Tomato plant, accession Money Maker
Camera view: horizontal (90 deg, fisheye); turntable rotation: 210 degrees
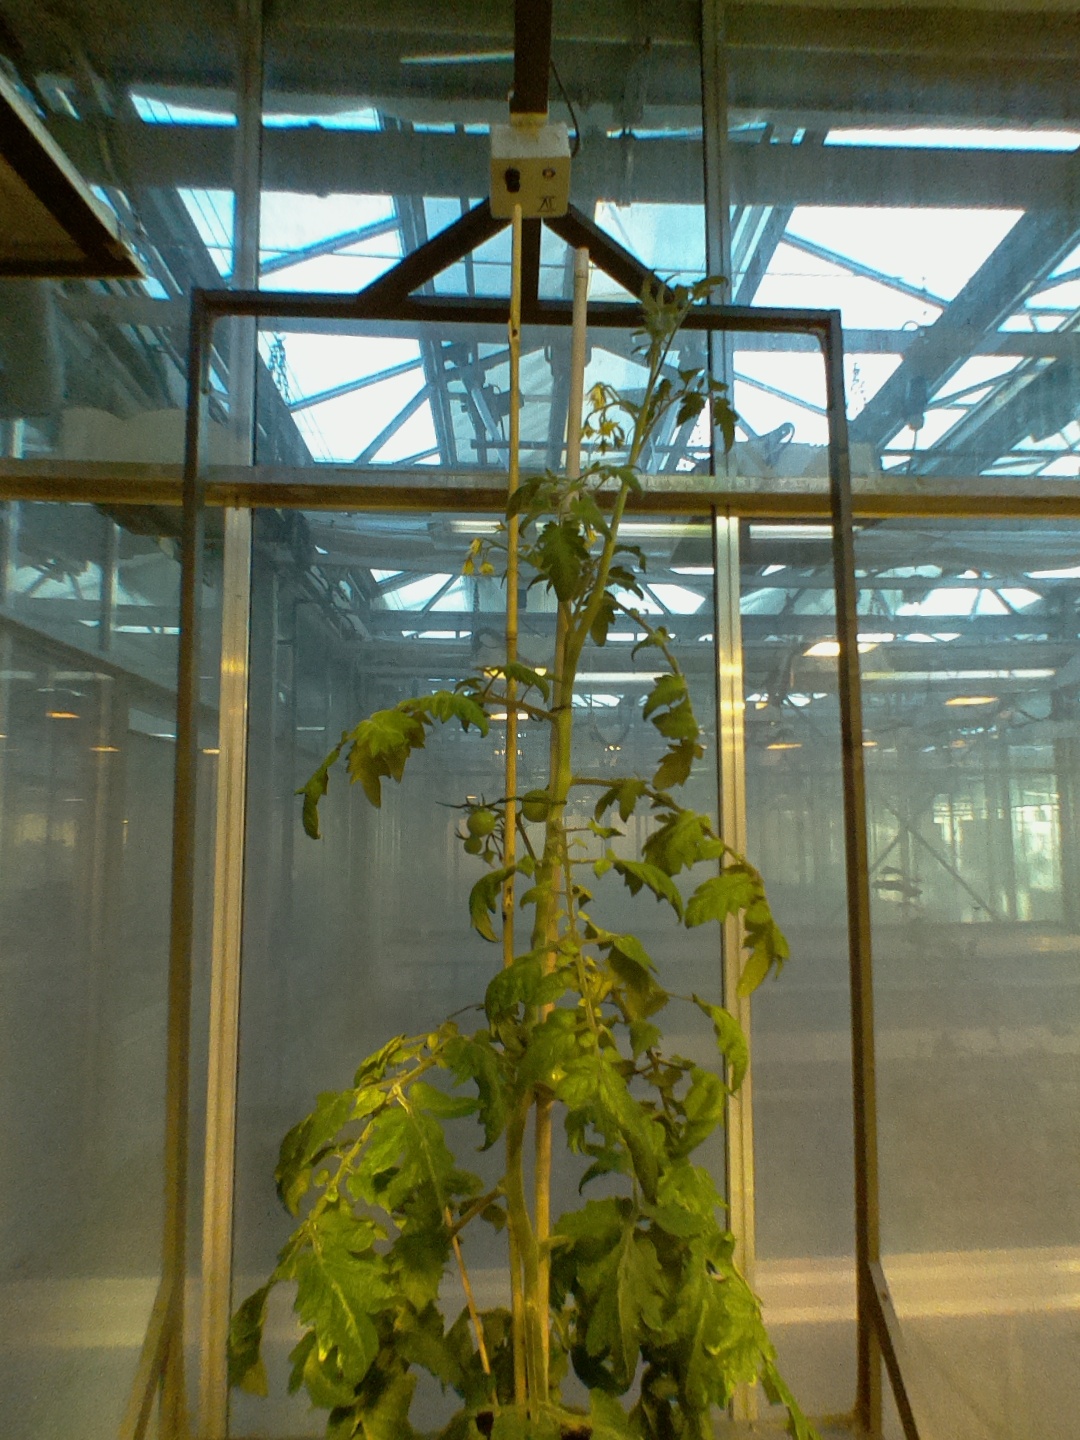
BBCH growth stage 73: 30%-40% of final fruit size